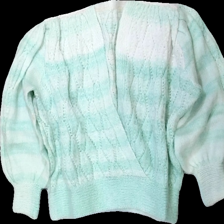
View: front
Type: Sweater
Category: Ladies
Brand: Missing
Colors: White, Blue
Material: 100% acrylic
Pattern: Striped
Cut: Regular
Season: All
Stains: Major
Damage: fläck
Damage location: bottom left
Damage 2: fläck
Damage 2 location: middle left
Damage 3: fläck
Damage 3 location: bottom left
Price range: <50
Recommended usage: Reuse
Description: randig stickad tröja, fläckar på ena armen, egengjord
Comment: egengjord, special